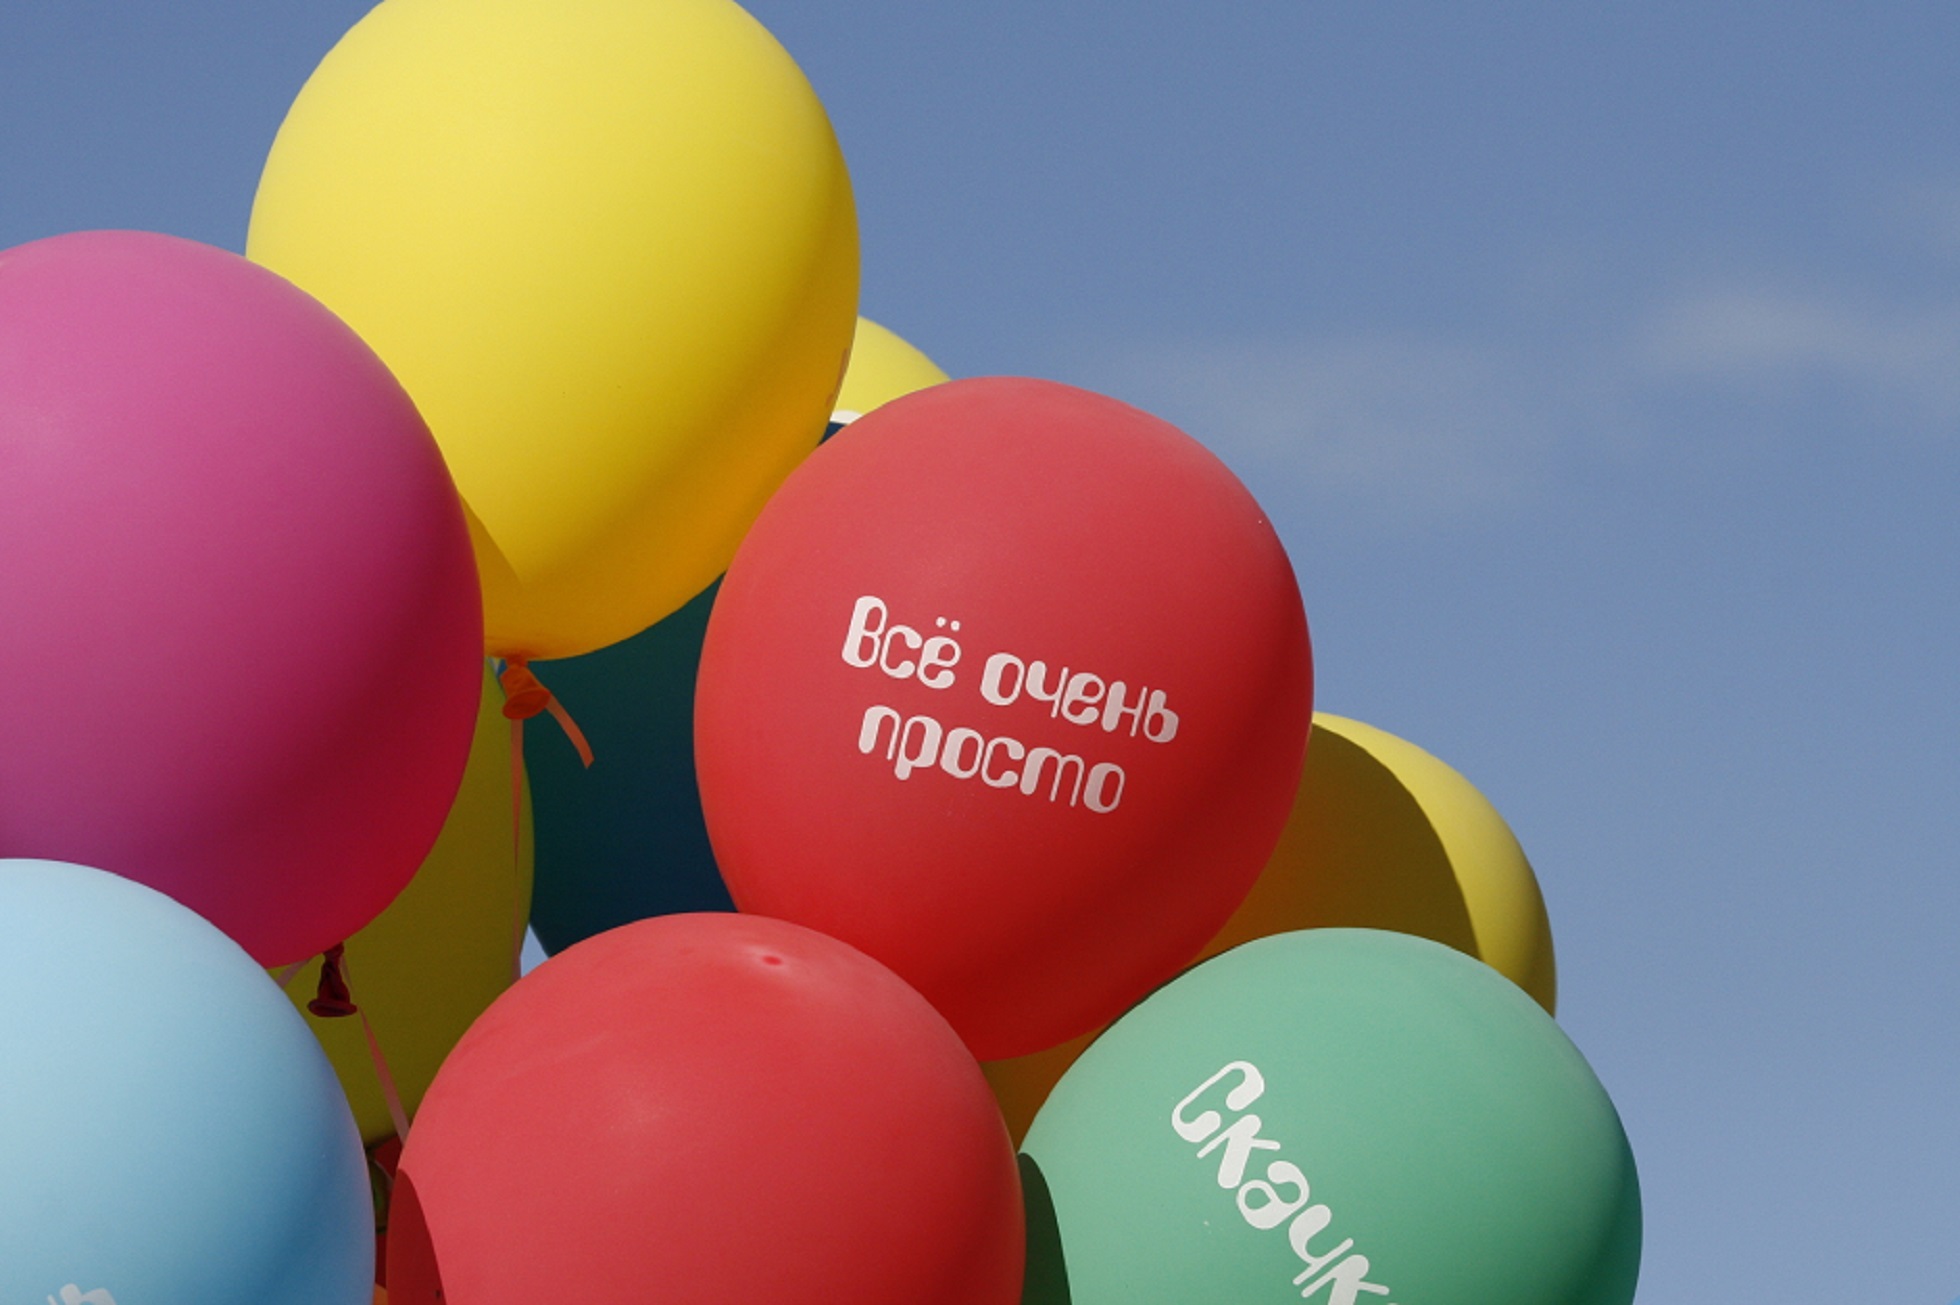
balloon, vehicle, color, holiday, toy, circle, balloons, bright, ball, beautiful, congratulation, atmosphere of earth